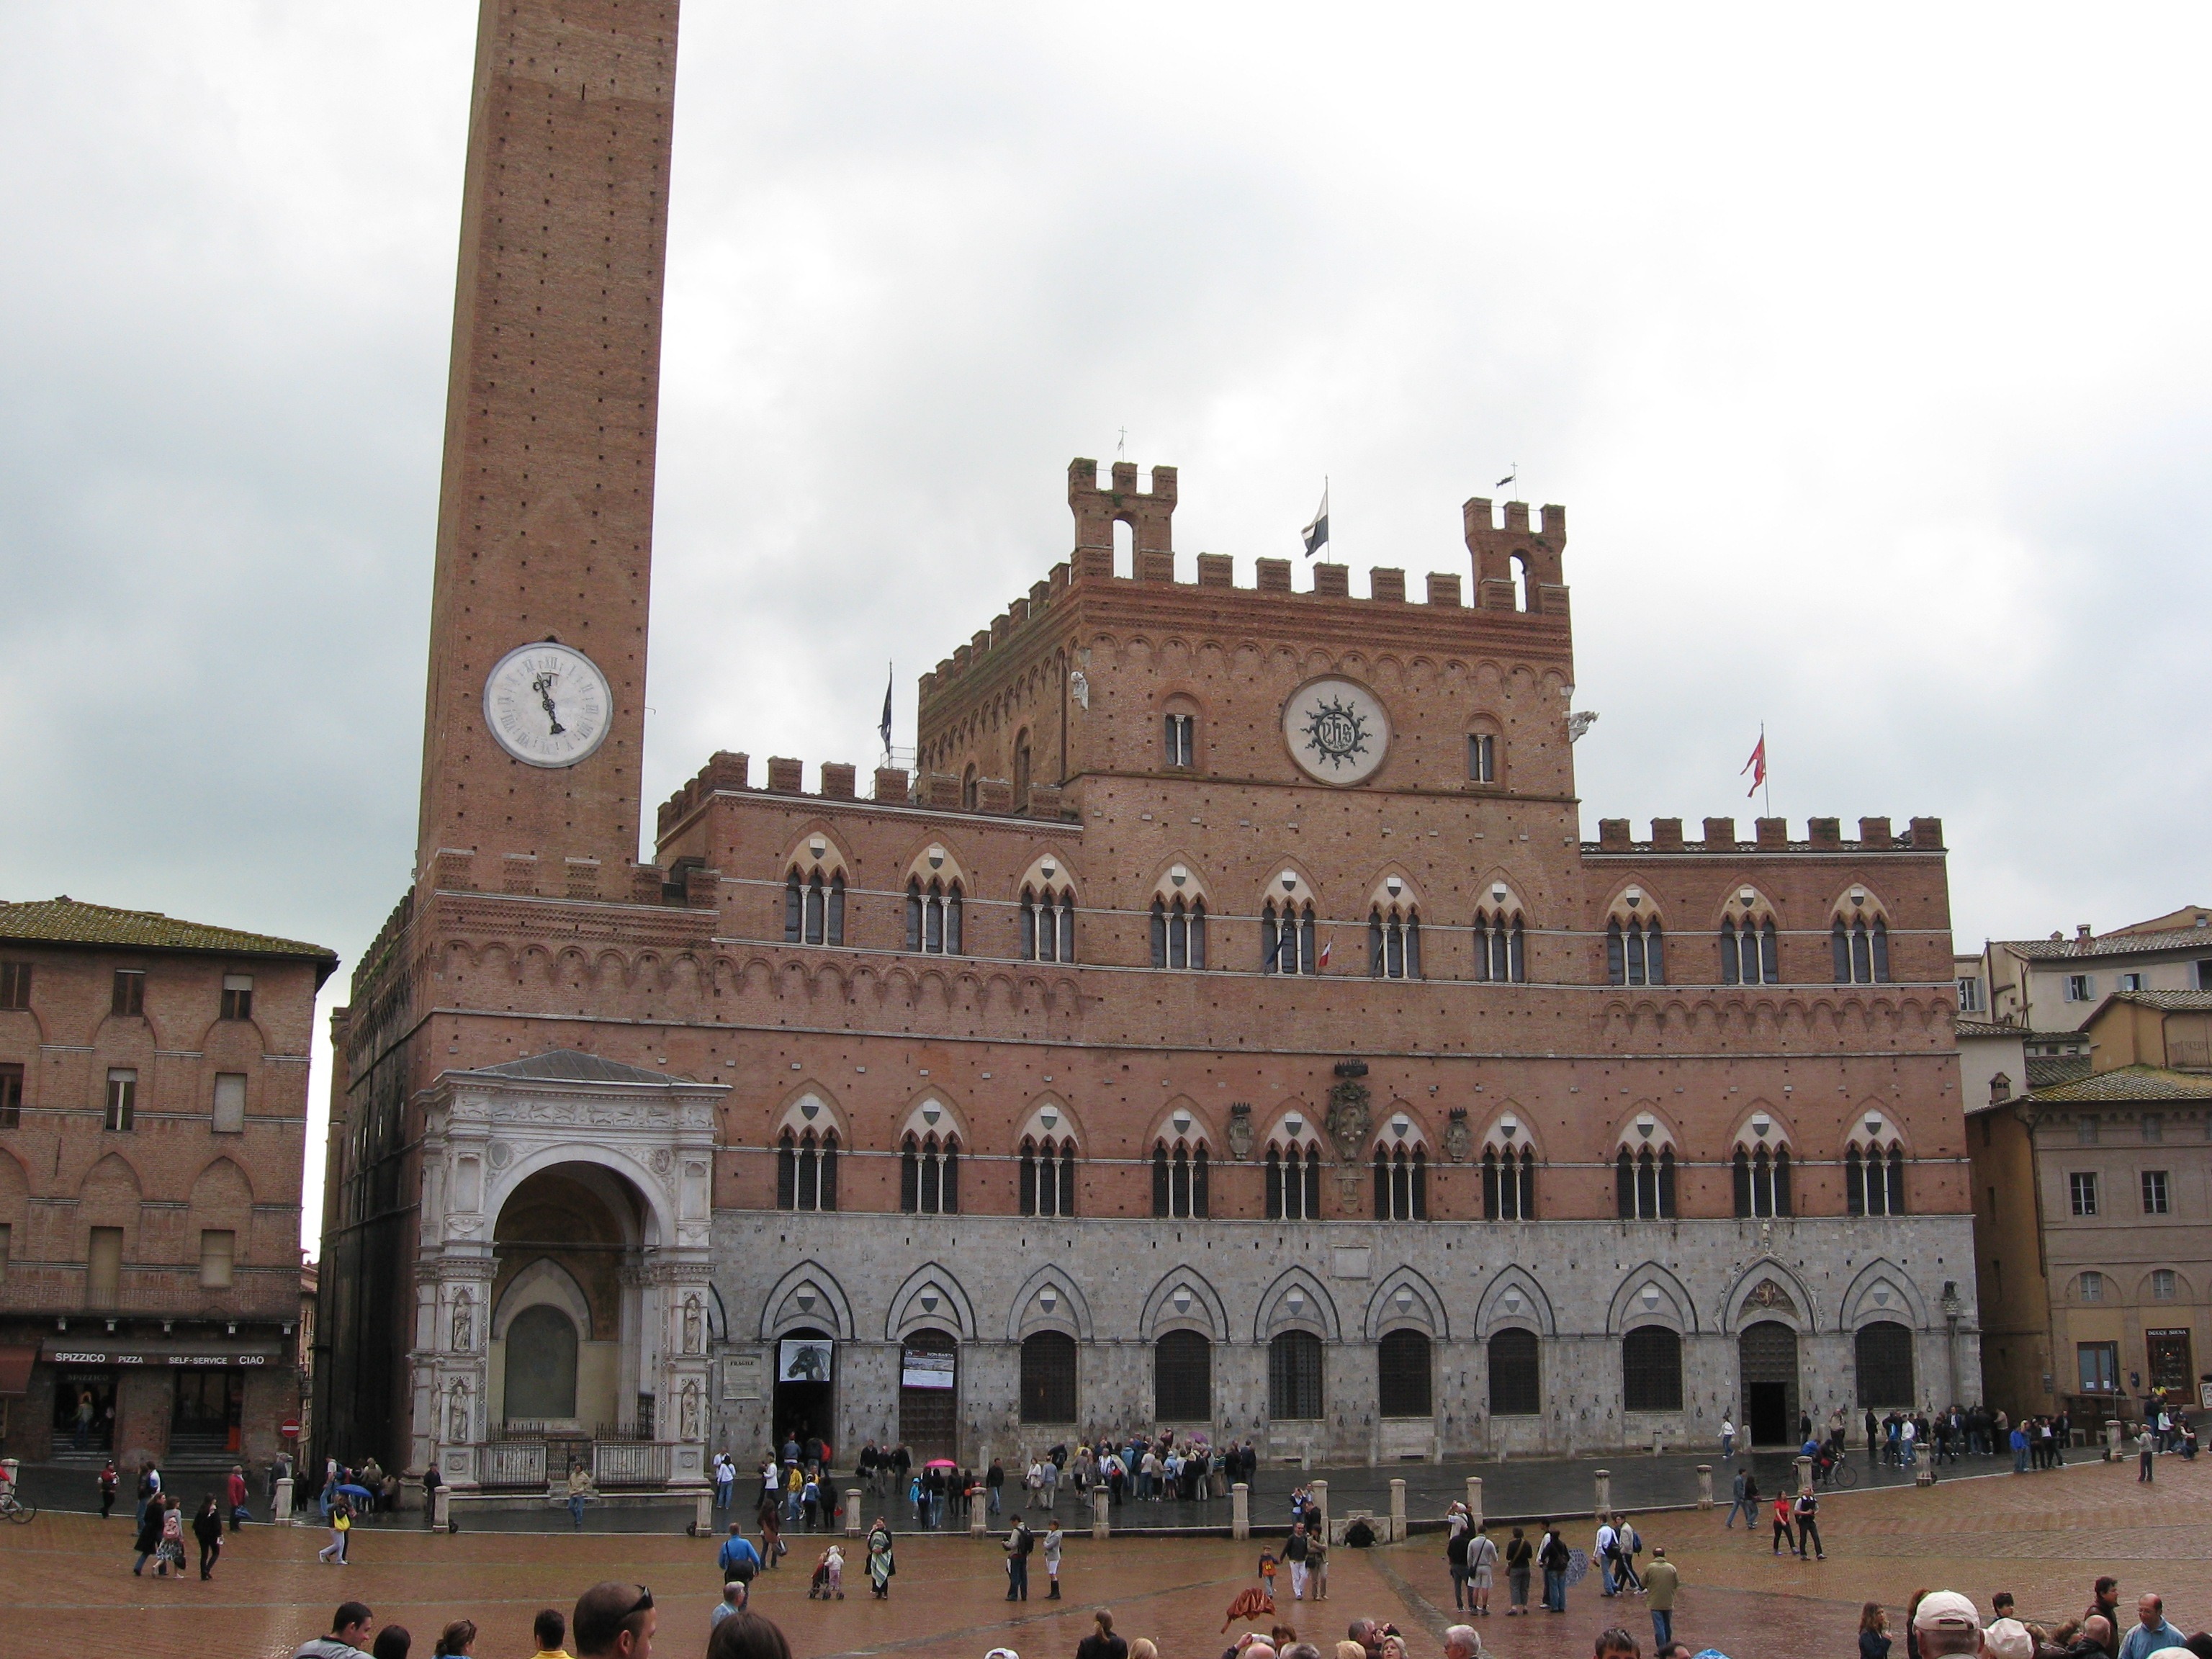
palace, city, plaza, holiday, landmark, italy, tourism, town square, basilica, ancient rome, sienna, ancient history, human settlement